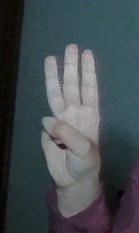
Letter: thaa